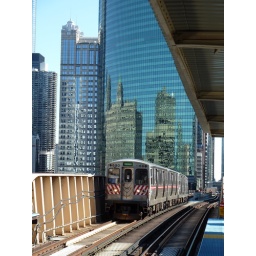
A Green Line train approaching Clinton station. I was particularly taken with the reflection in the building behind.